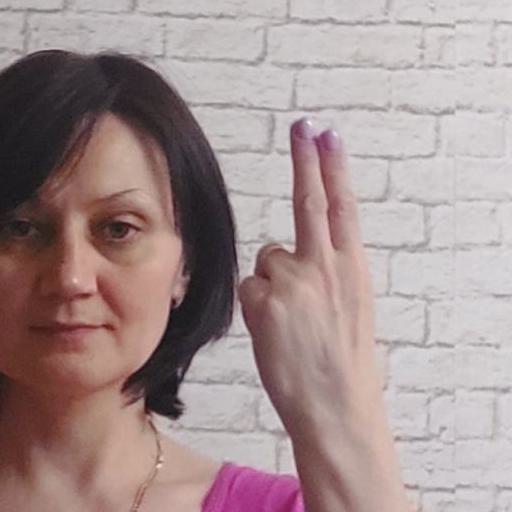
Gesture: two_up_inverted